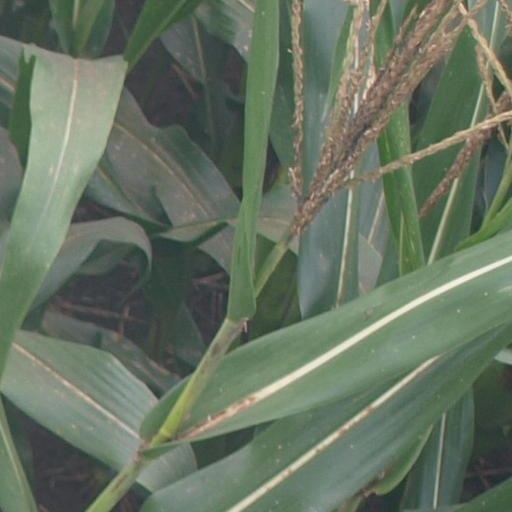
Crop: maize; corn